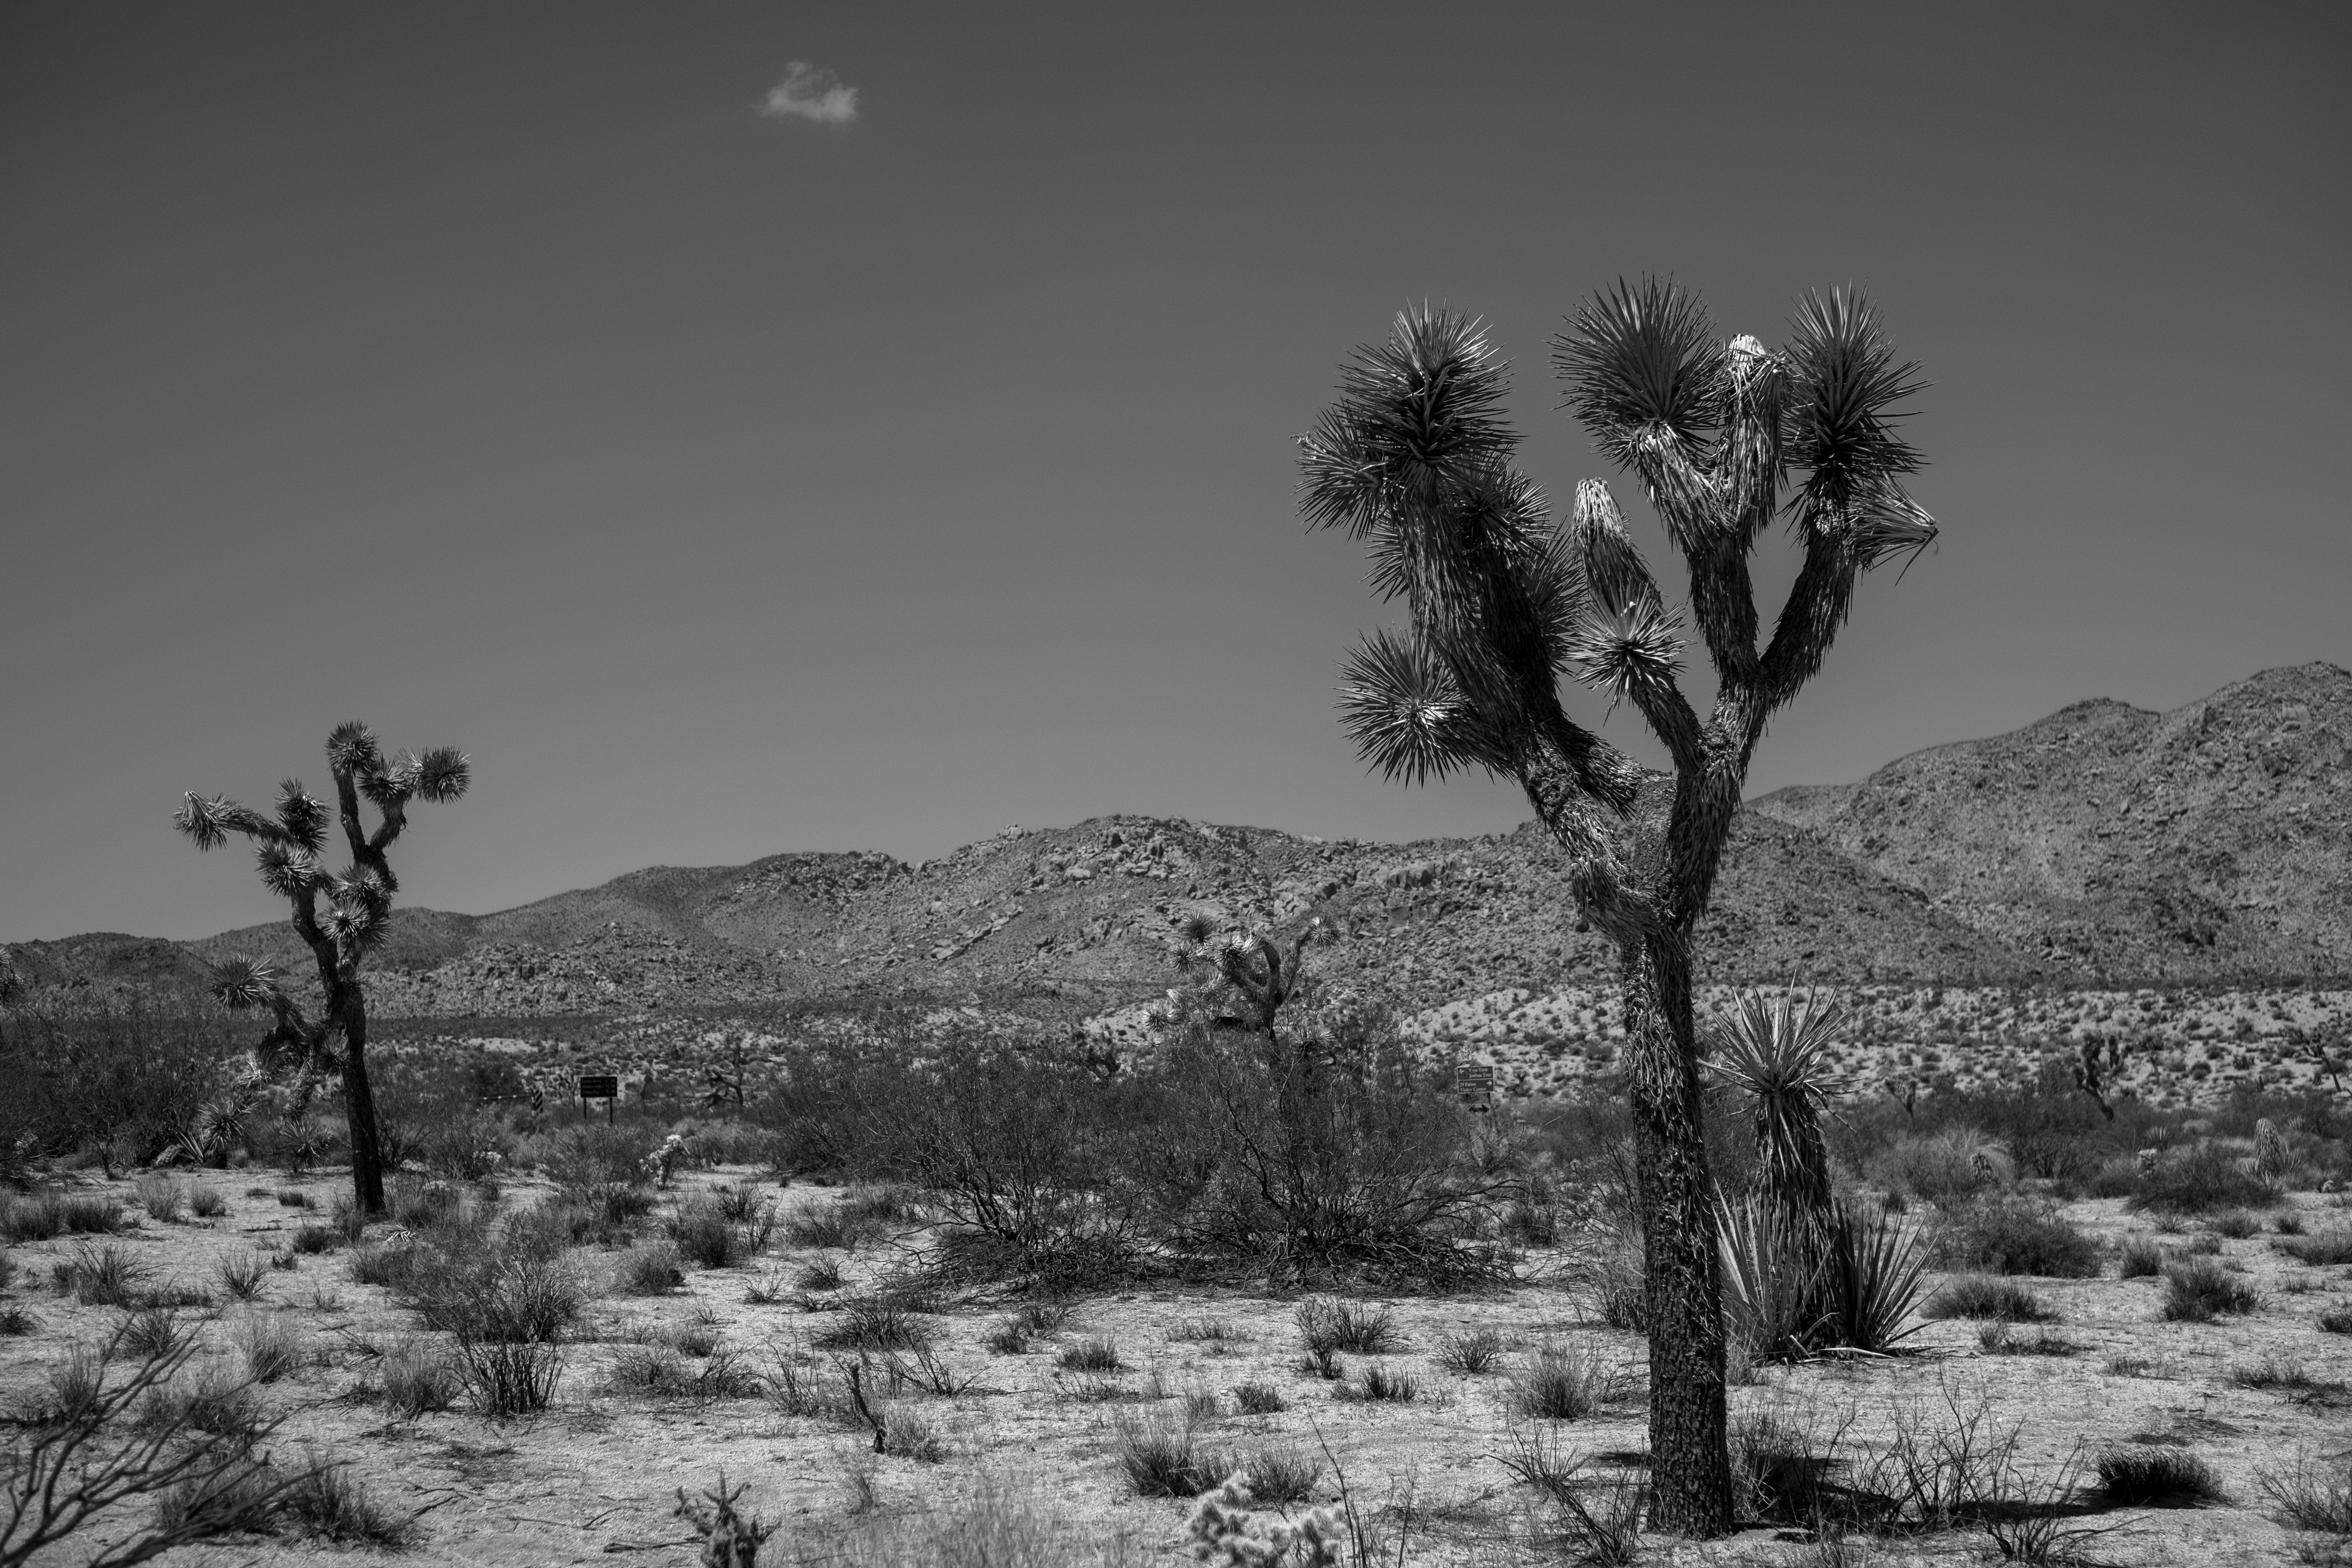
landscape, tree, nature, grass, rock, horizon, wilderness, mountain, snow, winter, cloud, black and white, plant, sky, white, photography, hill, palm, park, weather, america, darkness, black, monochrome, california, season, national, art, mono, use, landschaft, kunst, fuji, joshua, palms, baum, yucca, himmel, xpro2, kalifornien, palme, rural area, 29, twentyninepalms, monochrome photography, natural environment, atmospheric phenomenon, woody plant